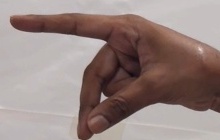
ASL sign: P